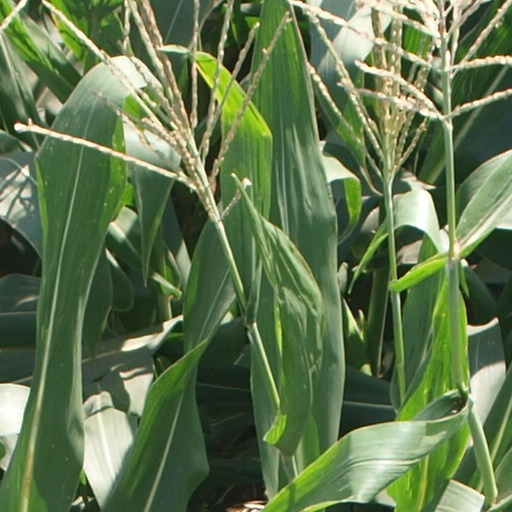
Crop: maize; corn